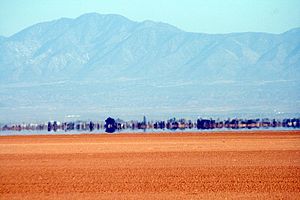
Luftspejling
Ørkenluftspejling.
En luftspejling er et optisk fænomen hvor lysstråler afbøjes og formidler et mere eller mindre forvrænget billede af fjerne objekter. Som i et spejl viser luftspejlingen et billede af noget, som er et andet sted. Men princippet bag er refraktion og ikke refleksion.